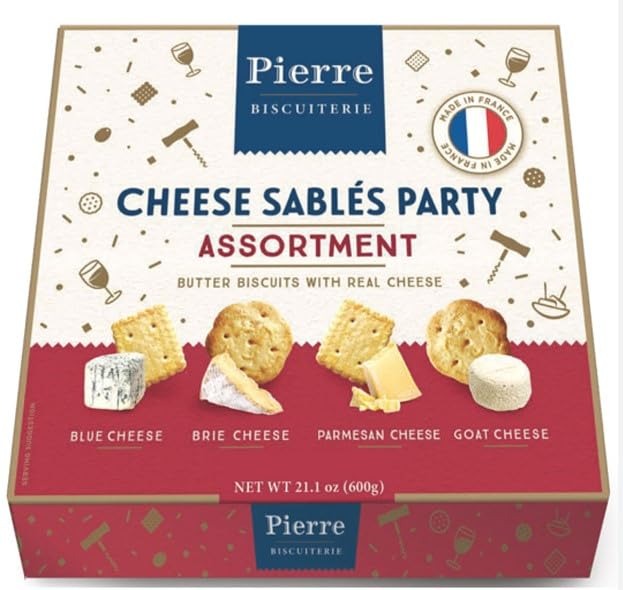
Item Name: Pierre Biscuiterie Cheese Sables Party Assortment 21.16 Ounces
Value: 21.16
Unit: Ounce

Price: 26.95